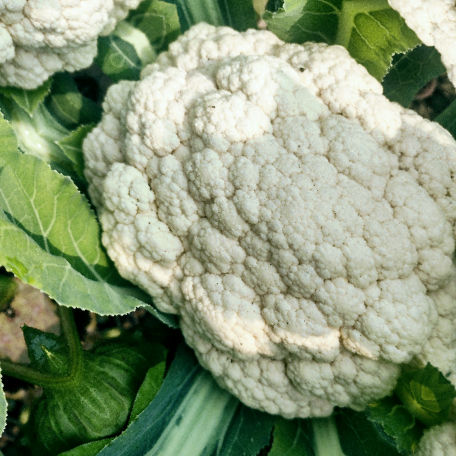
Label: Disease Free